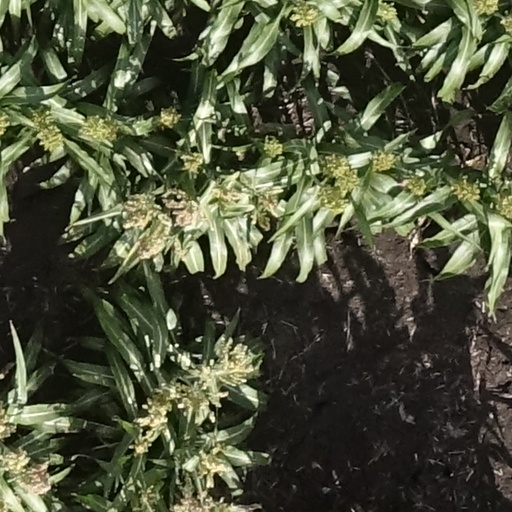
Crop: sorghum